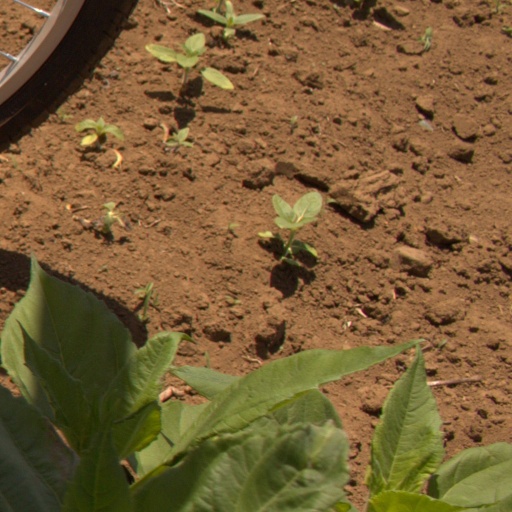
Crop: Jerusalem artichoke